St Andrew's Church, Calstock

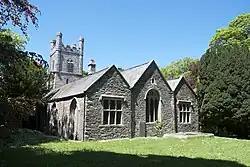
St. Andrew's Church, after the grave stones were moved in 1967

St Andrew's is the Anglican parish church of Calstock in Cornwall and dates to the 14th century. It is a Grade I listed building.